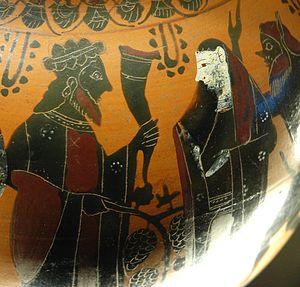
Dionysos et Ariane. Détail d'une amphore attique à figures noires, v. 540–530 av. J.-C.